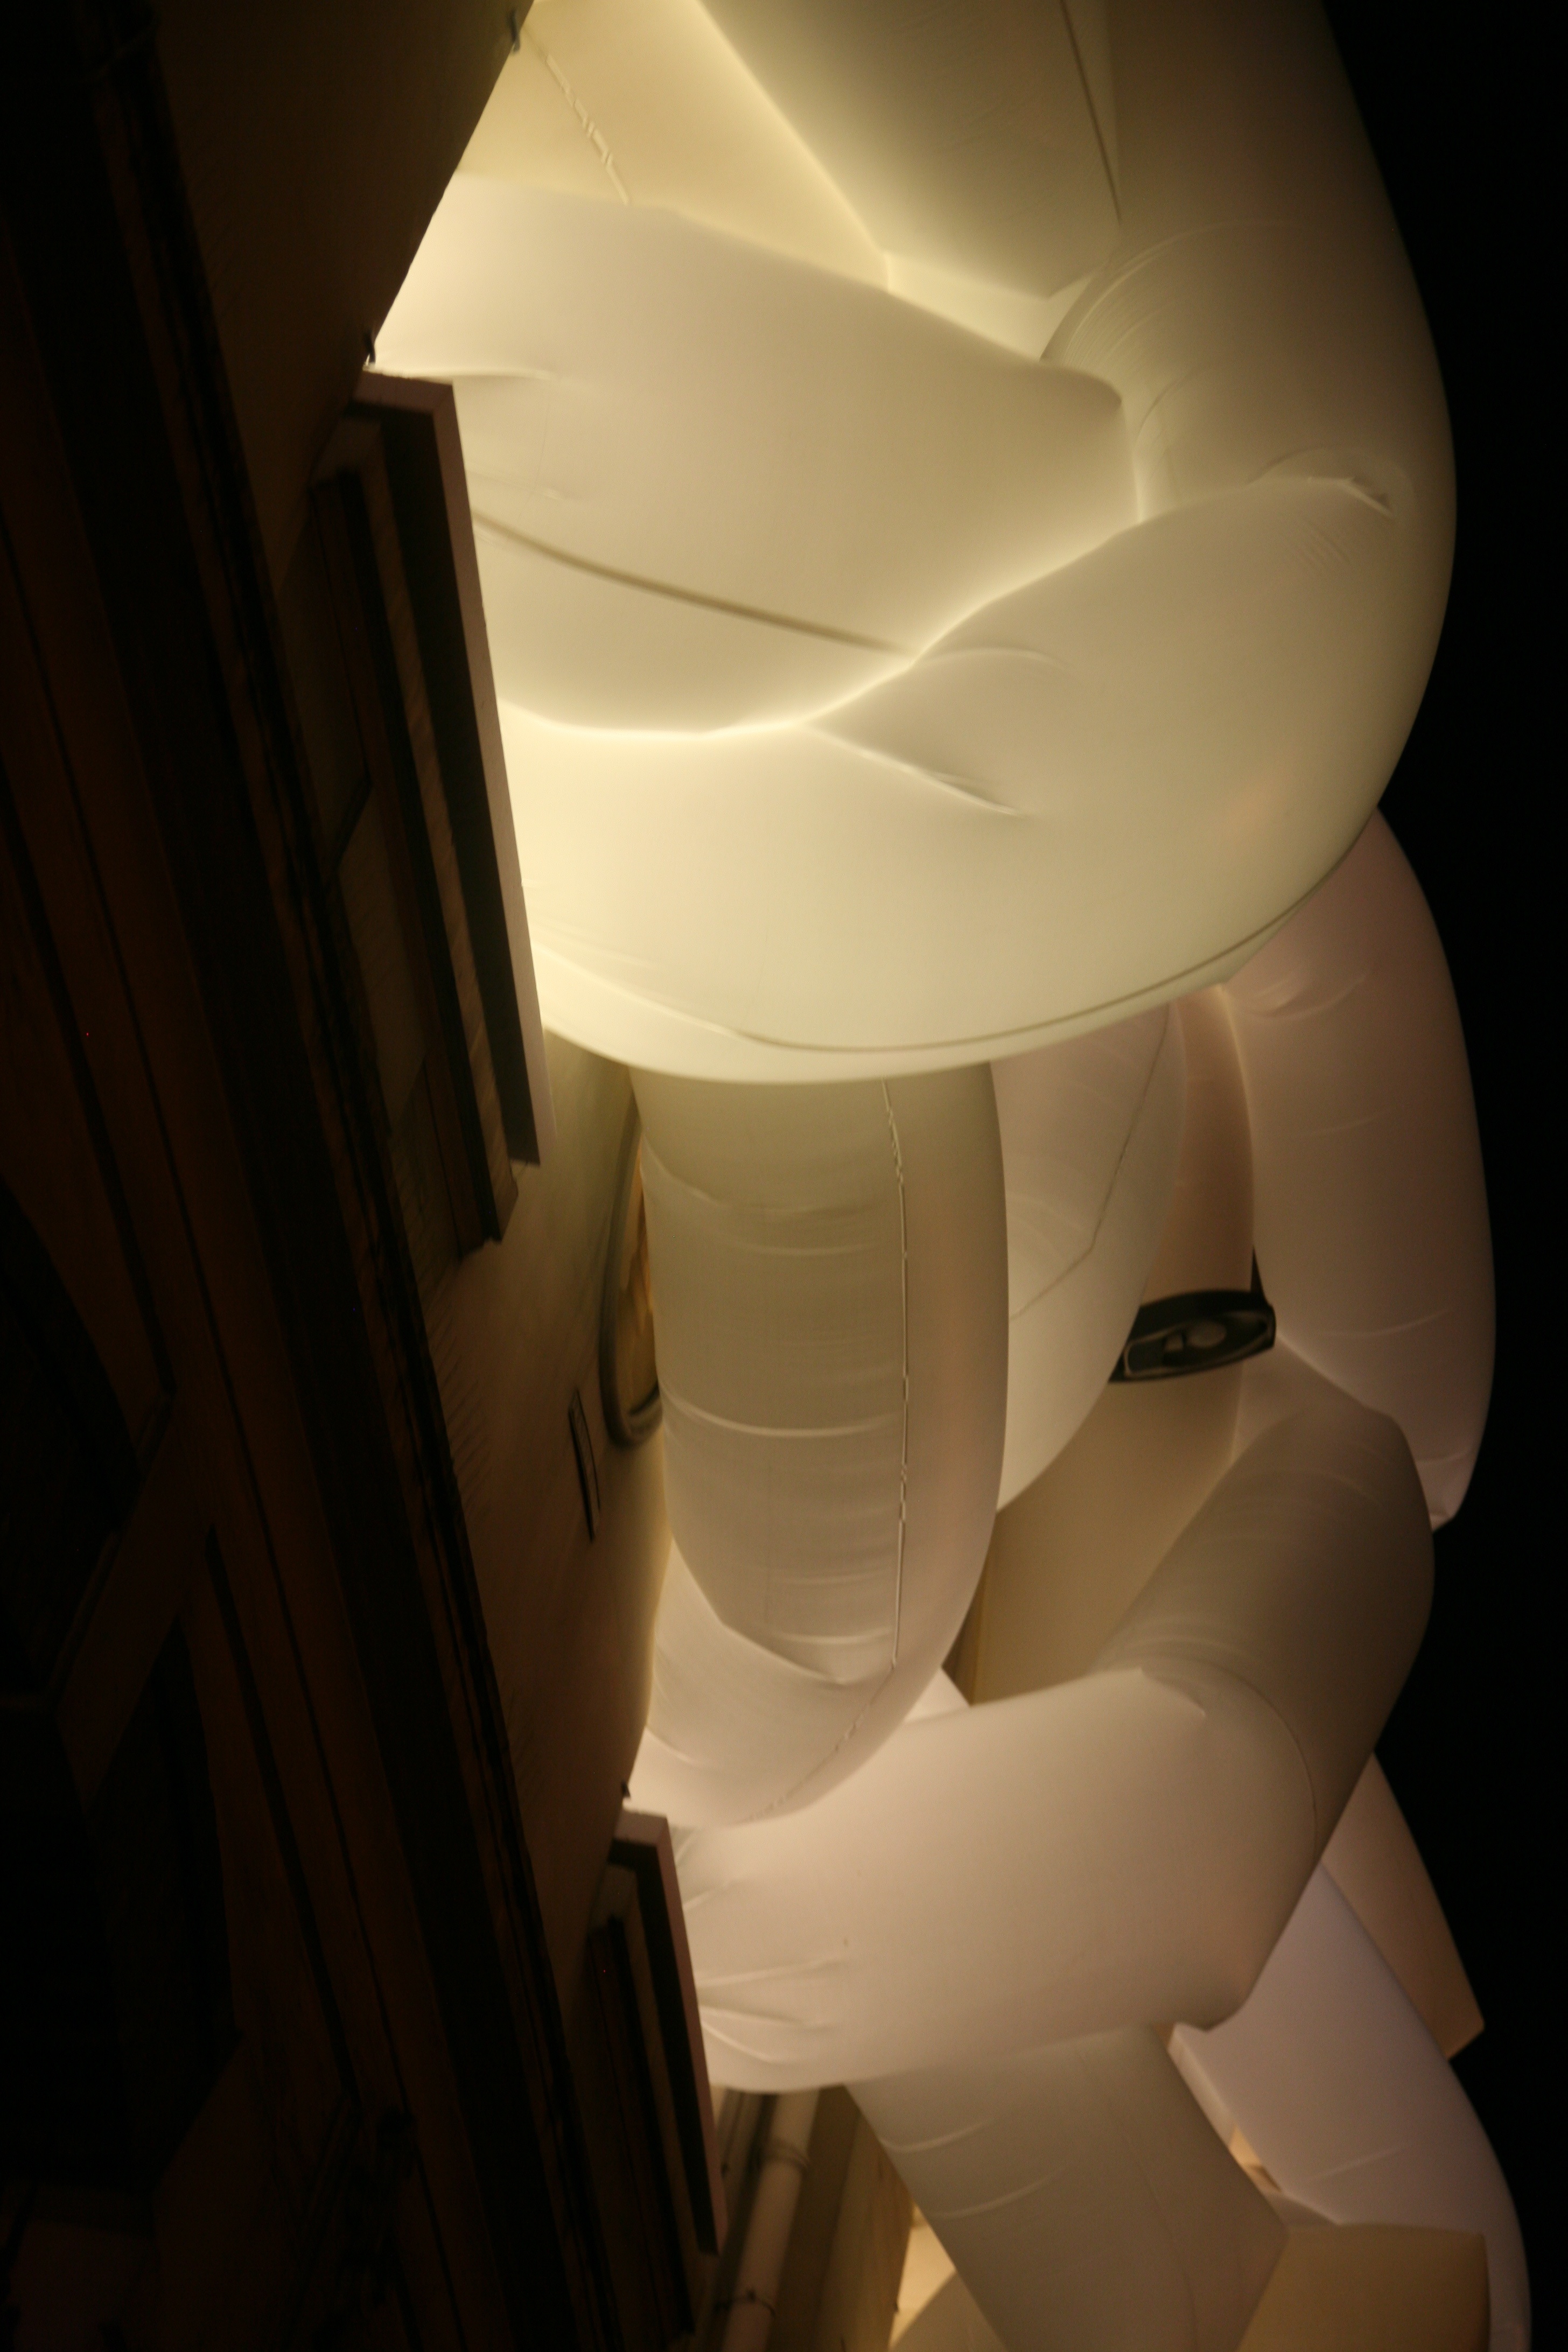
light, white, paris, darkness, arm, lighting, sculpture, art, head, arte, kunst, 5d, installation, image, screenshot, belleville, artcontemporain, nuitblanche, langbaumann, comfort4